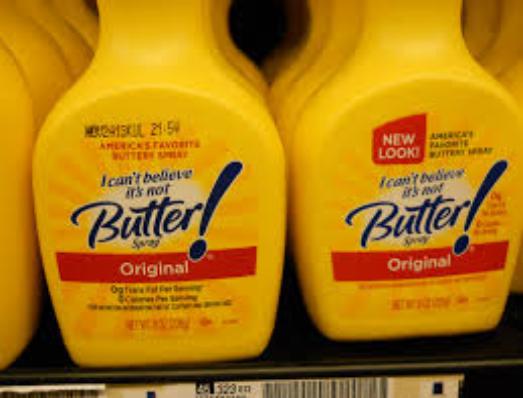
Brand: I Can't Believe It's Not Butter
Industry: Food